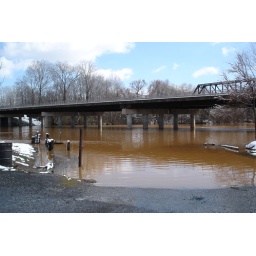
Looking over boat ramp toward bridge and trestle